Jenaer Liederhandschrift

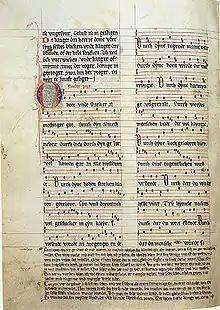

The (German, the "Jena song manuscript") is a 14th-century manuscript containing lyrics and melodies to songs in Middle High German. The majority of the lyrics belong to the genre of Spruchdichtung and, with 91 melodies, the manuscript is the single most important source for the music of this genre.